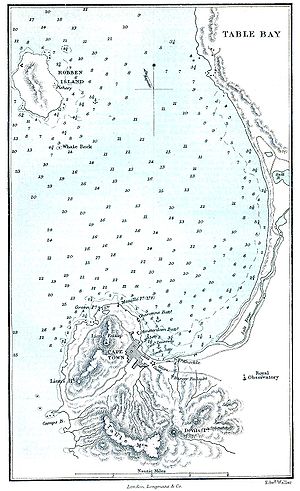
Kapkolonien / Historie / Rhodes og afrikansk sentimentalitet
Kapstaden og Table Bay i 1882.
Kapkolonien var en koloni i det der i dag er Sydafrika, etableret af det hollandske Ostindiske kompagni i 1652 med grundlæggelsen af Kapstaden. Den blev grundlagt som en mellemstation for skibe, der sejlede mellem Holland og Batavia. Denne rolle beholdt kolonien længe, men senere bevægede nybyggere sig ind i landet og opdyrkede det. Nybyggerne kom hurtigt i konflikt med khoikhoier og sanfolket.